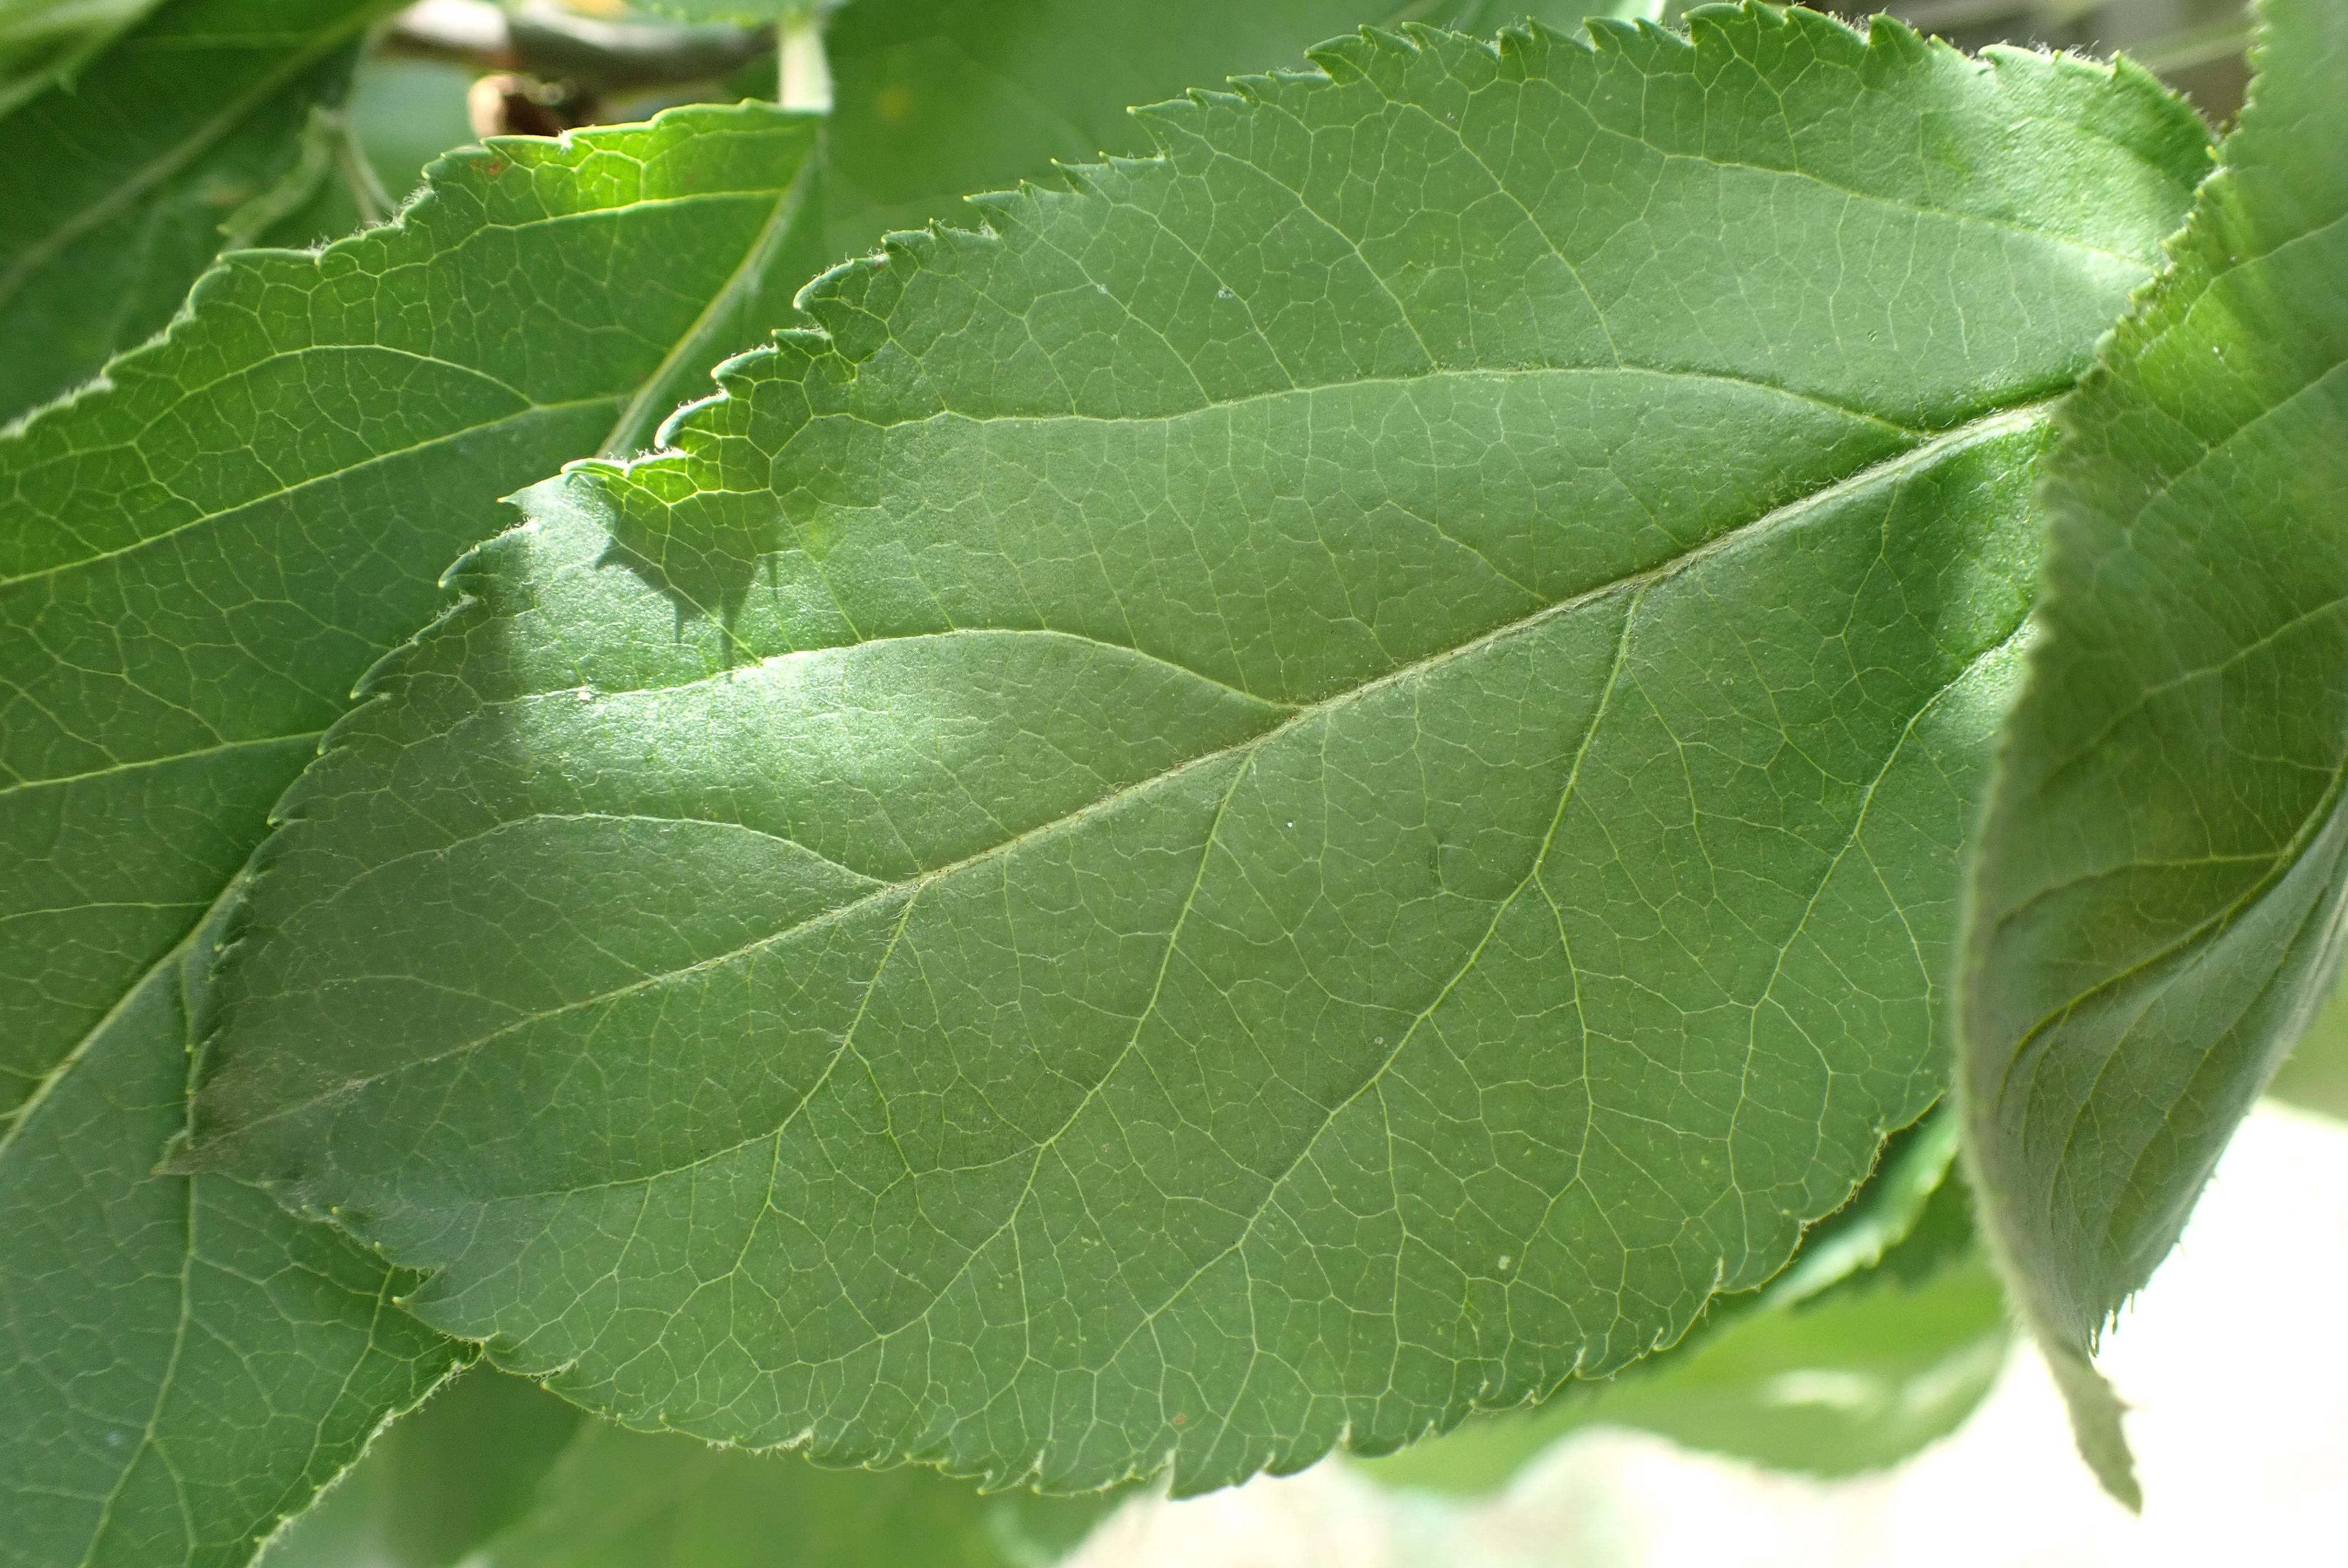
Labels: healthy